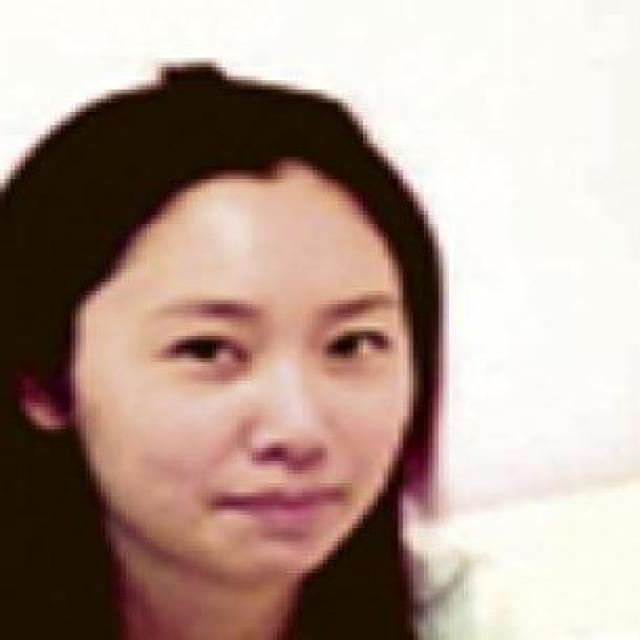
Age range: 21-44